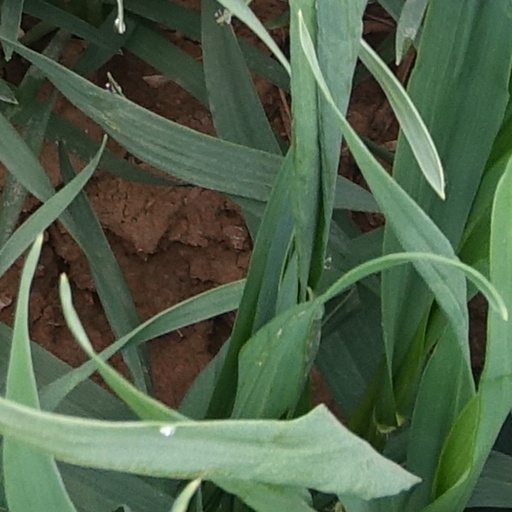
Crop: wheat